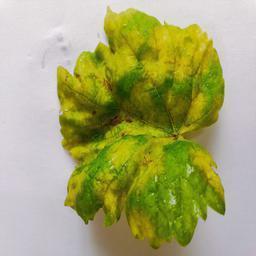
Label: Downy Mildew